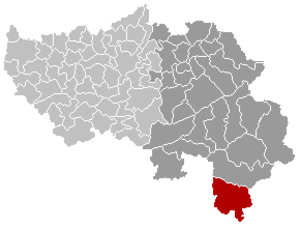
Carte indiquant la localisation de la commune de Burg-Reuland dans la Province de Liège.